Jacques Villeneuve

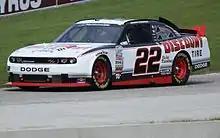
Villeneuve racing the No. 22 Dodge at the 2011 Bucyrus 200

Villeneuve and Pollock agreed to end their working relationship in early 2008, and Barry Green began managing him. That February, BDR released Villeneuve, who failed to qualify for the Daytona 500 of the renamed Sprint Cup Series after causing a multi-car accident in the Gatorade Duels. Two months later, he raced the final two rounds of the inaugural season of the Middle East and Southeast Asian-based stock car Speedcar Series at the Bahrain International Circuit and the Dubai Autodrome. Villeneuve then won the 2008 1000 km of Spa (part of the Le Mans Series) for Peugeot with Gené and Minassian in his first race victory in 11 years. Although he finished second in the 24 Hours of Le Mans, sharing Peugeot's No. 7 LMP1 entry with Gené and Minassian, he was released a month later because Peugeot wanted a French driver. In August, Villeneuve signed a contract to make his Nationwide Series debut driving Braun Racing's No. 32 Toyota Camry in the NAPA Auto Parts 200 at Montreal's Circuit Gilles Villeneuve, finishing 16th. He also came 16th at the Autódromo Oscar y Juan Gálvez round of Top Race V6 Argentina aboard Oro Racing Team's No. 27 Volkswagen Passat TRV6.